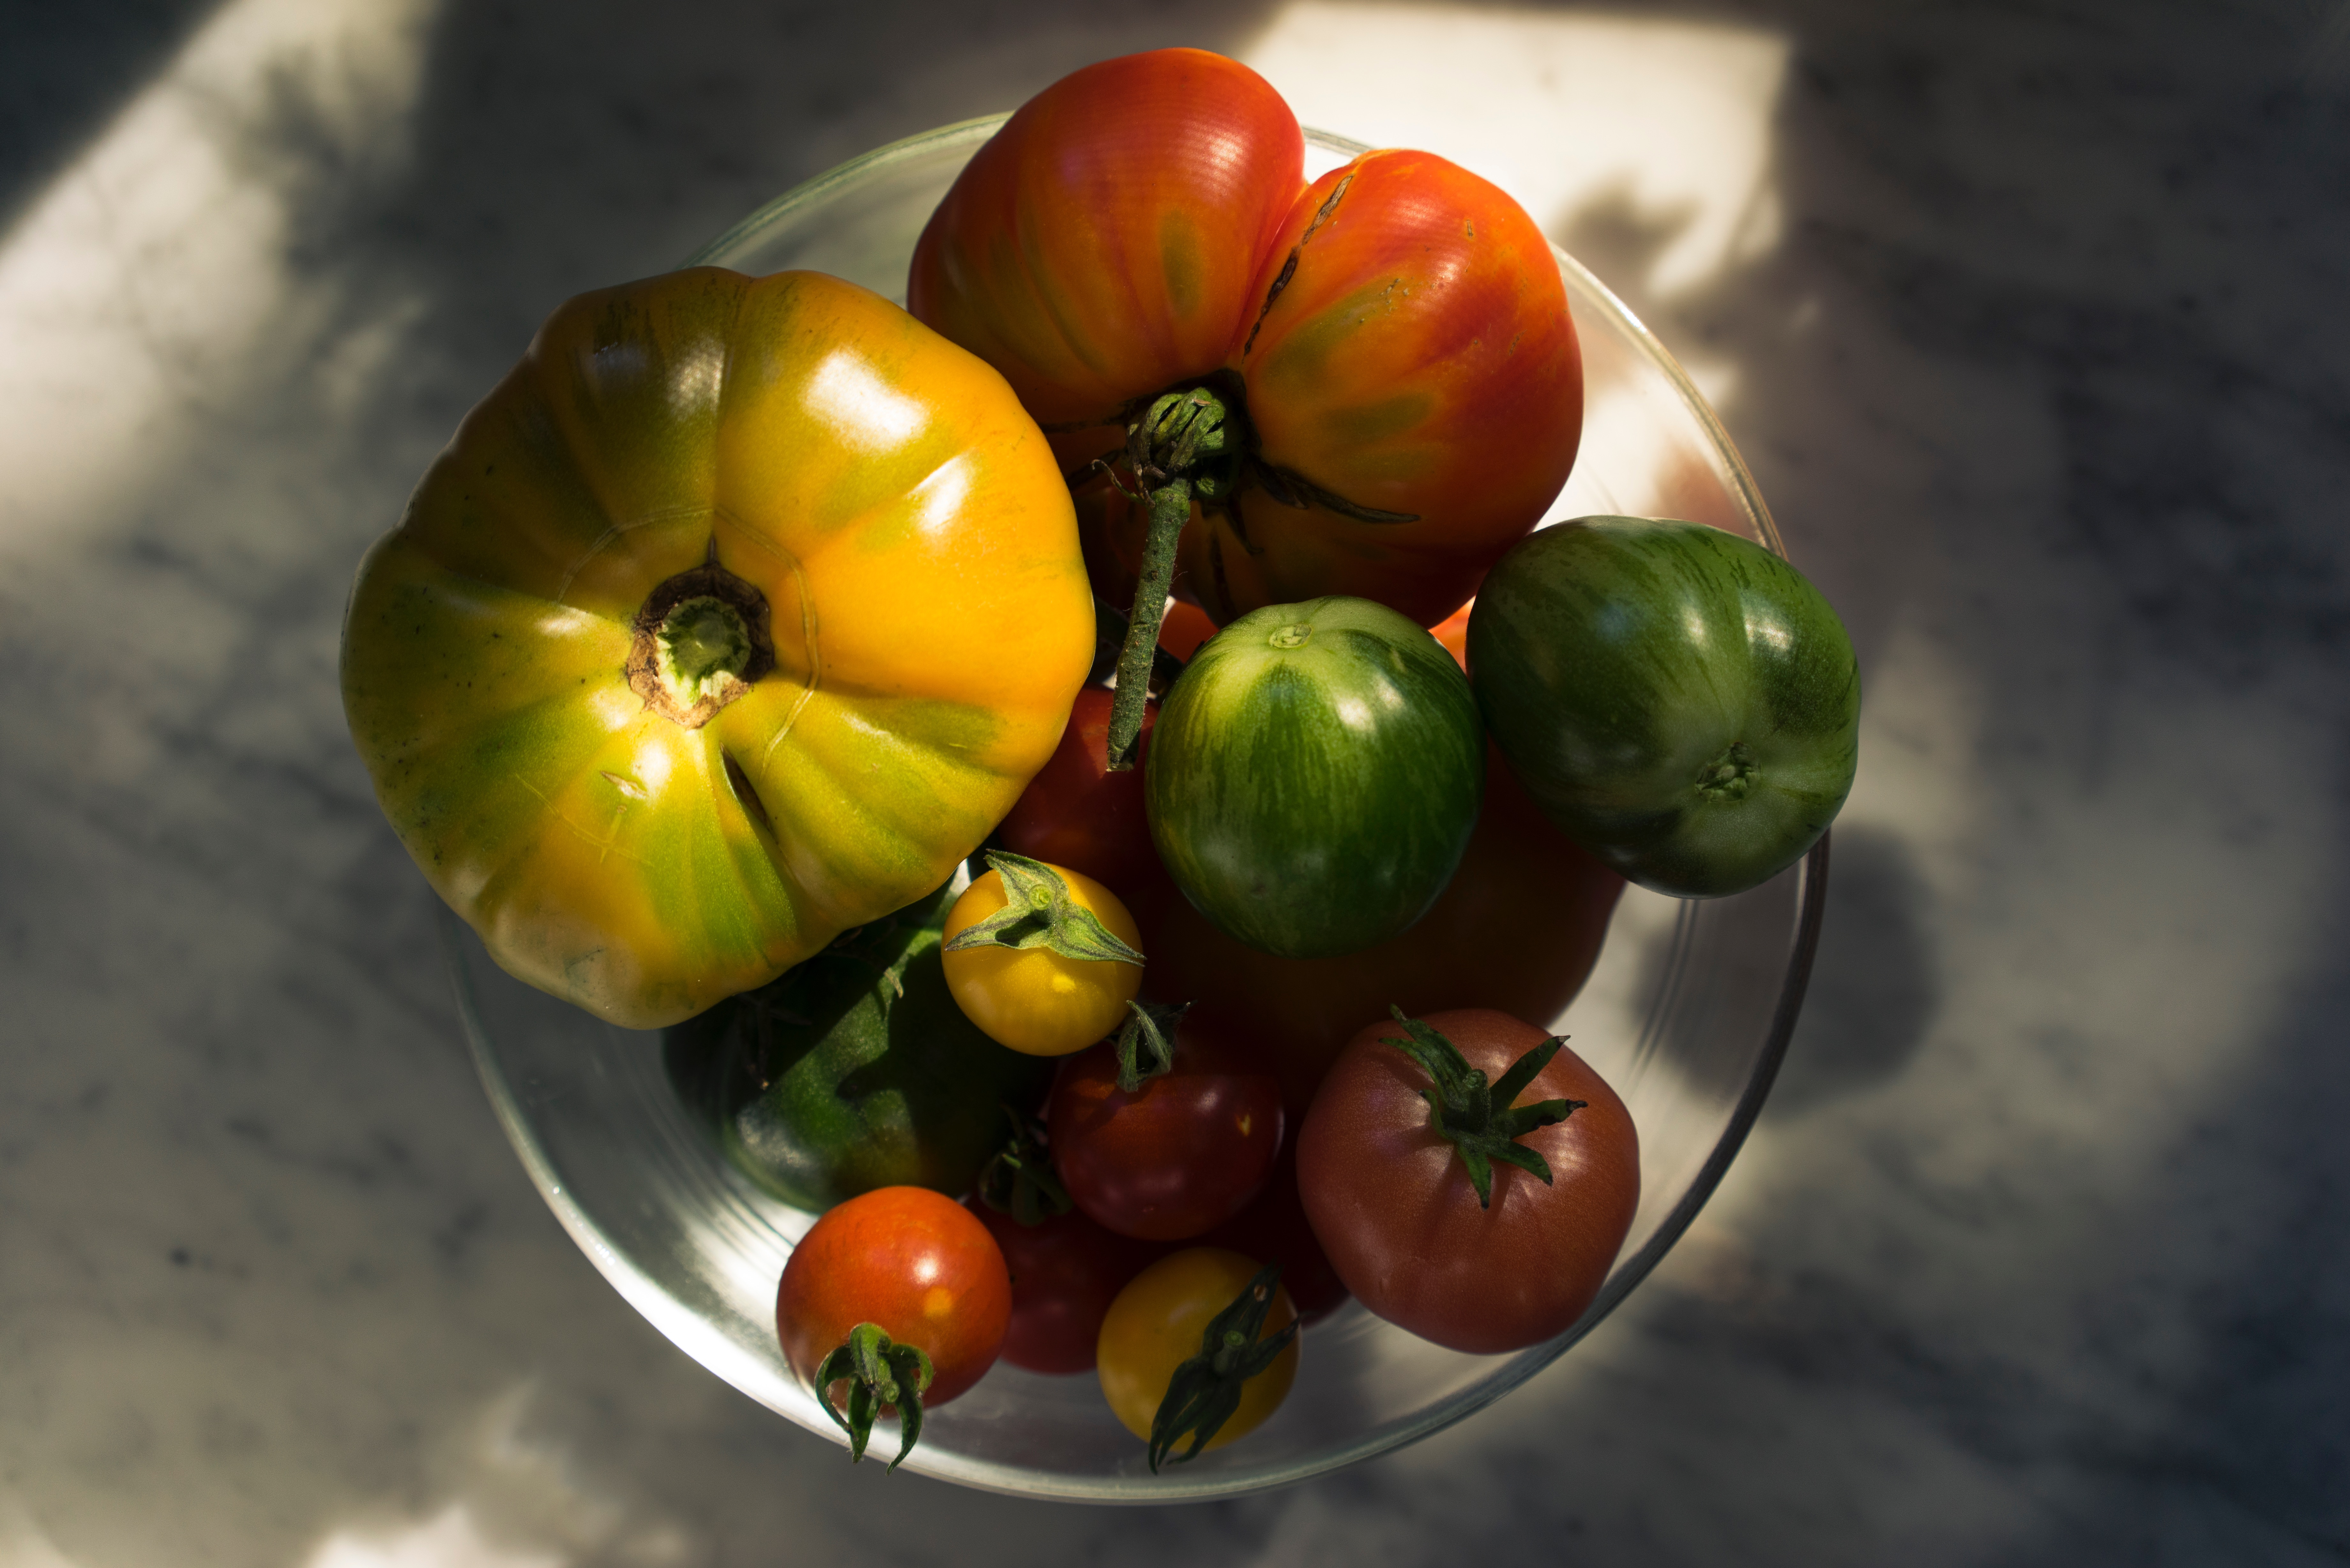
plant, fruit, flower, food, produce, vegetable, still life, painting, tomato, macro photography, flowering plant, still life photography, land plant, potato and tomato genus